Pezzo capriccioso

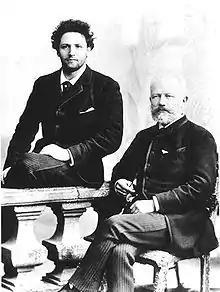
Tchaikovsky (right) with Anatoliy Brandukov, to whom he dedicated the "Pezzo capriccioso"

The sobriety was a result of Tchaikovsky's sufferings with his friend Nikolay Kondratyev. Kondratyev was in the final throes of syphilis. After a brief remission, he had been taken to Aachen, Germany, where his family hoped the mineral waters there would prolong his life at least a few months. Instead, Kondratyev had taken a turn for the worse. Moreover, he proved a highly unpredictable, volatile and demanding patient, which unnerved the already death-shy Tchaikovsky (Kondratyev died in Aachen on October 3.). A visit to see friends in Paris—among them cellist Anatoliy Brandukov—proved only a brief respite.